Ithaca War Memorial

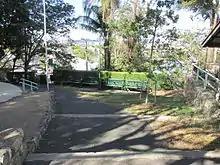
Landscaping, 2014

The Ithaca War Memorial was finally unveiled on 25 February 1922 by Sir Matthew Nathan, Governor of Queensland. The final cost of was raised by the local community. The stone memorial honours the 130 local men who died on active service during the First World War.